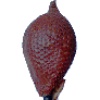
Label: Salak 1